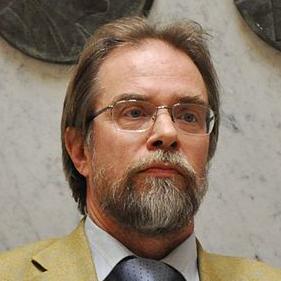
Age: 55